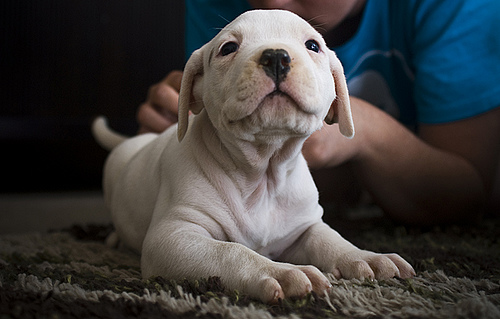
Breed: american bulldog